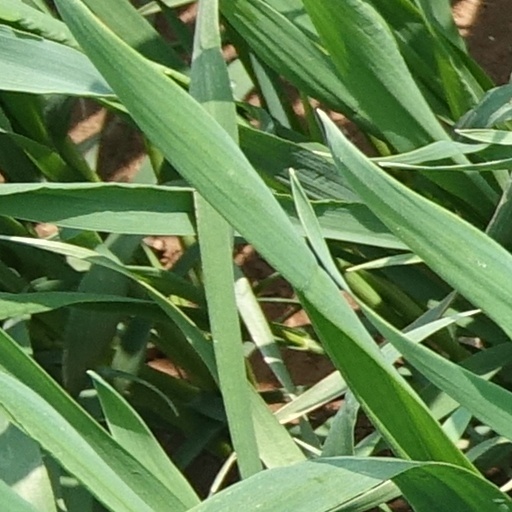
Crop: wheat